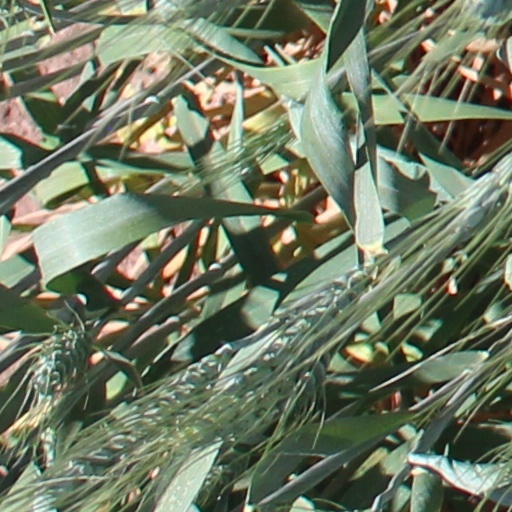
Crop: wheat